Cadillac Sixty Special

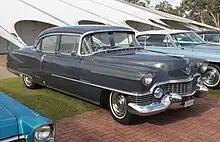
1954 Cadillac 60 Special

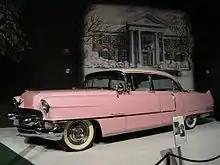
Elvis Presley's 1955 Cadillac 60 Special

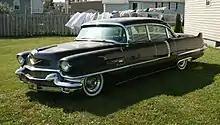
1956 Cadillac Sixty Special

All 1954 Cadillacs wore new sheet metal, but unfortunately the $4,683 Sixty Special still looked too much like its lower-priced sibling ($ in dollars ), the Series 62. Wheelbase for Sixty Special was back up to – where it had been in 1949. Refined power steering, from Saginaw, became standard equipment, along with electric windshield washers. New options included a four-way electrically power bench seat, and power brakes from Bendix. As they had been doing since its introduction in 1949, Cadillac was able to pull more power out of its engine, and now it was rated at 230. The eight chrome trim louvers moved lower onto the rear doors, back where they were in 1952. Sales dropped to 16,200 this year – down from 20,000 in 1953.